1996 Tour de France, Prologue to Stage 10

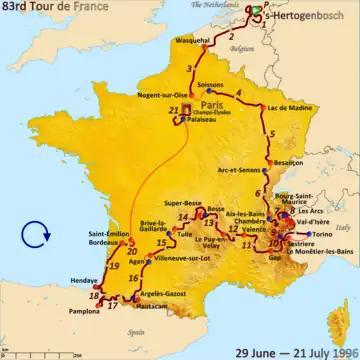
Route of the 1996 Tour de France

The 1996 Tour de France was the 83rd edition of Tour de France, one of cycling's Grand Tours. The Tour began in 's-Hertogenbosch in the Netherlands with a prologue individual time trial on 29 June and Stage 10 occurred on 9 July with a hilly stage to Gap. The race finished on the Champs-Élysées in Paris on 21 July.